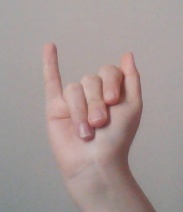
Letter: meem